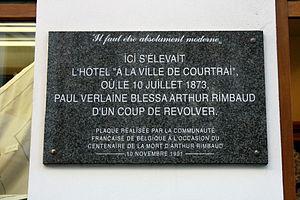
Plaque commémorative, rue des Brasseurs 1, Bruxelles (Belgique) où Paul Verlaine tira sur Arthur rimbaud
Arthur Rimbaud est un poète français, né le 20 octobre 1854 à Charleville et mort le 10 novembre 1891 à Marseille. Bien que brève, son œuvre poétique est caractérisée par une prodigieuse densité thématique et stylistique, faisant de lui une des figures majeures de la littérature française.
La rue des Brasseurs est une artère du centre de la ville de Bruxelles, l'une des dix-neuf communes de la Région de Bruxelles-Capitale, en Belgique. Il s'agit d'une courte ruelle qui relie la rue Charles Buls à la rue des Chapeliers, dans le prolongement de la rue du Marché aux Fromages.